Cooperative binding

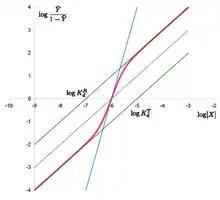
Hill plot of the MWC binding function in red, of the pure T and R state in green. As the conformation shifts from T to R, so does the binding function. The intercepts with the x-axis provide the apparent dissociation constant as well as the microscopic dissociation constants of R and T states.

In proteins, conformational change is often associated with activity, or activity towards specific targets. Such activity is often what is physiologically relevant or what is experimentally measured. The degree of conformational change is described by the state function formula_51, which denotes the fraction of protein present in the formula_52 state. As the energy diagram illustrates, formula_51 increases as more ligand molecules bind. The expression for formula_51 is: